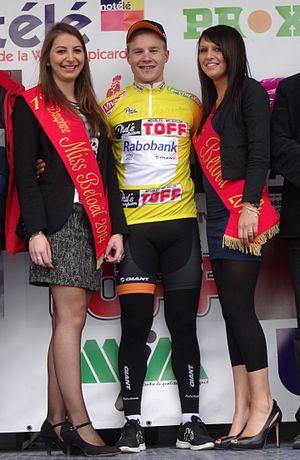
Triptyque des Monts et Châteaux 2014, étape 1, 4 avril 2014, arrivée à Quevaucamps. Depicted person: André Looij Depicted team: Rabobank Development no fallback page found for autotranslate (base=By courtesy of Triptyque des Monts et Châteaux 2014, lang=en)
La saison 2014 de l'équipe cycliste Rabobank Development est la dix-huitième de cette équipe.
La 19ᵉ édition du Triptyque des Monts et Châteaux a eu lieu du 4 au 6 avril 2014. La course fait partie du calendrier UCI Europe Tour 2014 en catégorie 2.2.